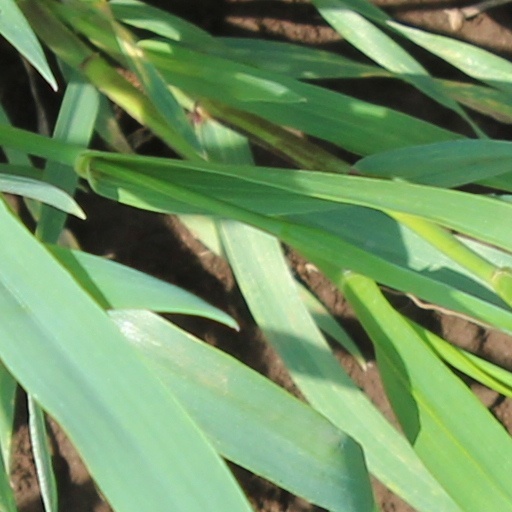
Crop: wheat